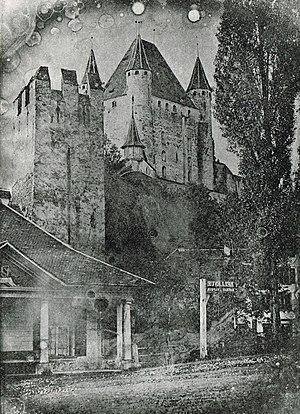
Les femmes sont impliquées dans la photographie depuis les débuts de son invention. Constance Fox Talbot, épouse de Henry Fox Talbot, l'un des acteurs clés du développement de la photographie dans les années 1830 et 1840, a elle-même expérimenté le processus dès 1839. Richard Ovenden lui attribue une image floue d'un court verset du poète irlandais Thomas Moore, qui ferait d'elle la plus ancienne photographe connue.